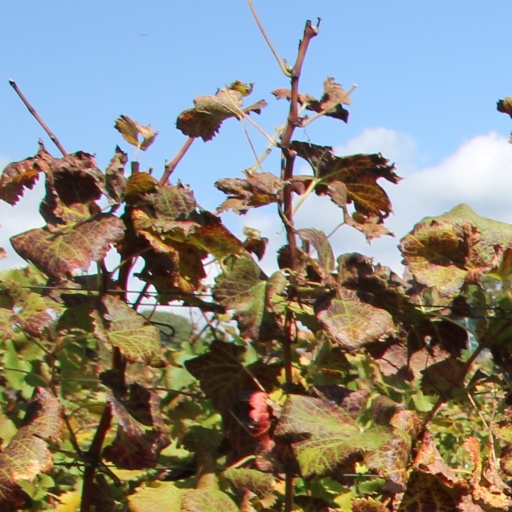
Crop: grape